Pompeii (film)

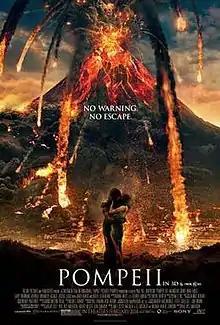
Theatrical release poster

Pompeii is a 2014 epic historical romantic disaster film produced and directed by Paul W. S. Anderson. An international co-production between the United States, Germany and Canada, it is a fictional tale inspired by the eruption of Mount Vesuvius in 79 AD that destroyed Pompeii, a city of the Roman Empire. The film stars Kit Harington, Carrie-Anne Moss, Emily Browning, Adewale Akinnuoye-Agbaje, Jessica Lucas, Jared Harris and Kiefer Sutherland.